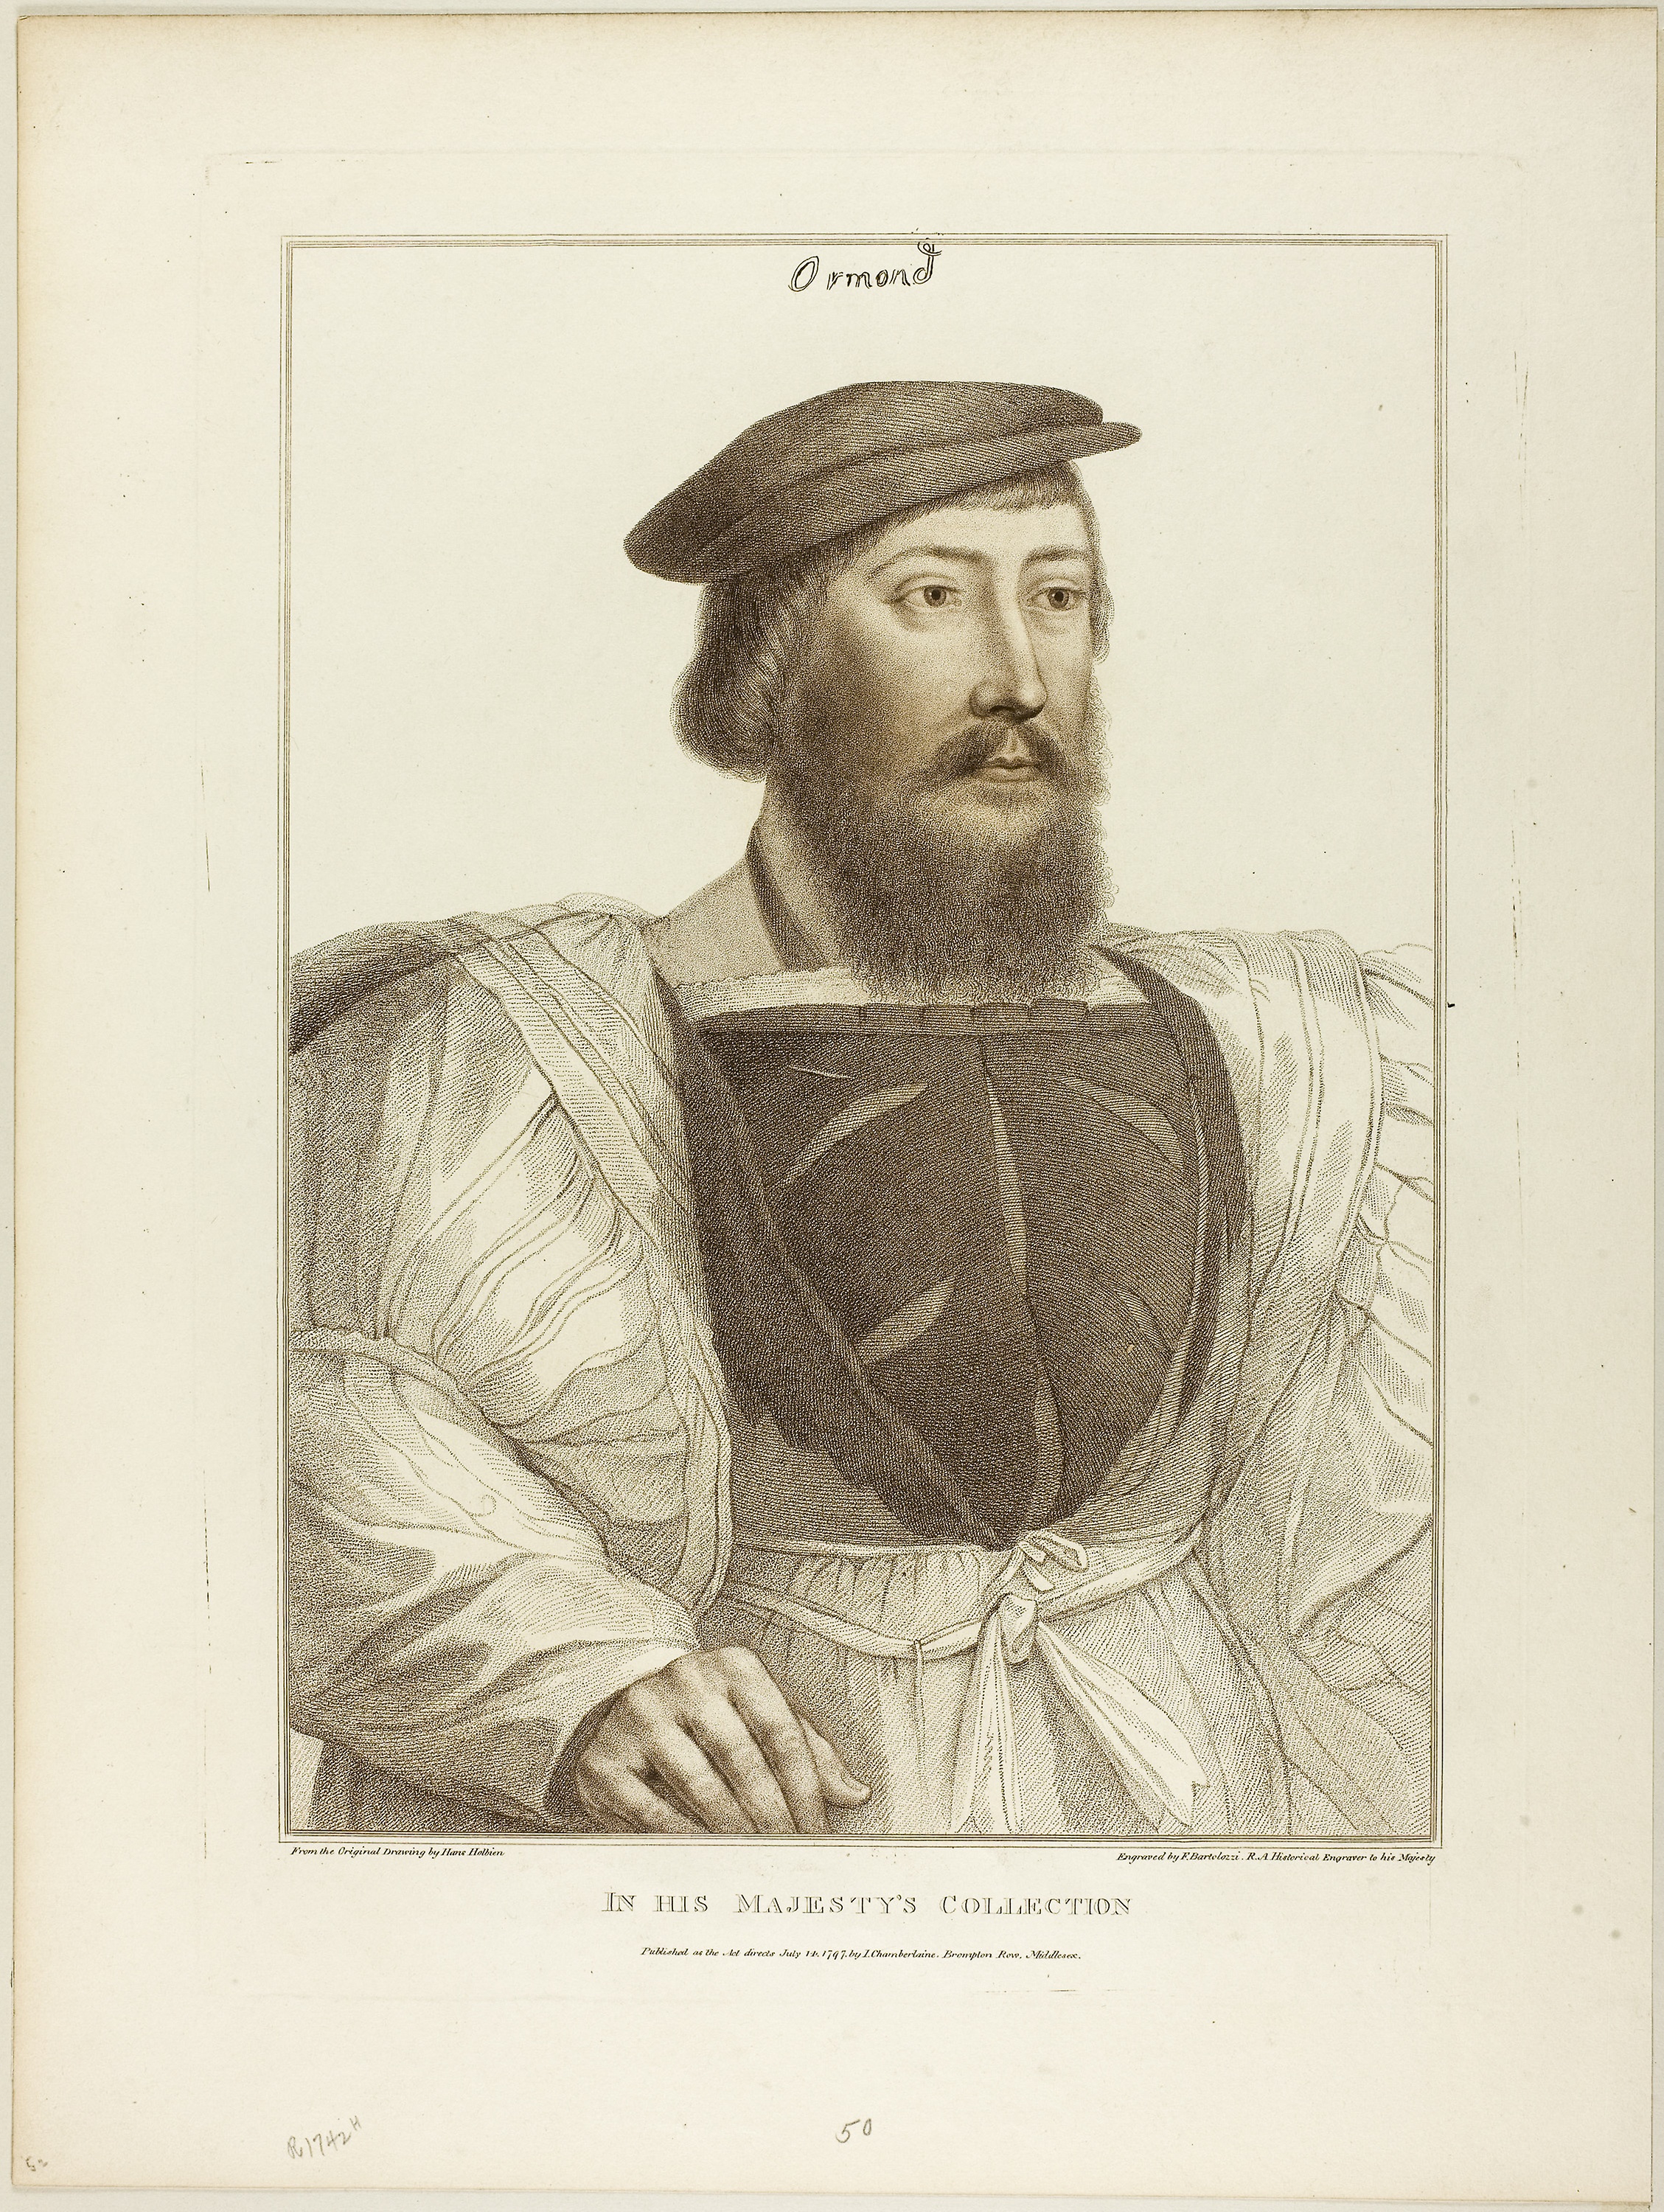
facial hair, portrait, gentleman, human behavior, history, art, moustache, artwork, self portrait, picture frame, vintage clothing